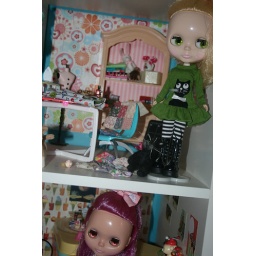
Kaylarae in her cute cat dress...also has been waiting for months for a photo story...see the trend here...